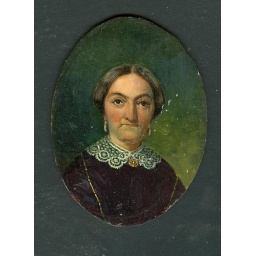
Geb. 4-9-11818. Overl. 2-9-1887. Dochter van Adsriaan Haussen. Geb. 1788 in Hellevoetsluis. Geschilderd door Fons van der Velde, naar een foto.1915.